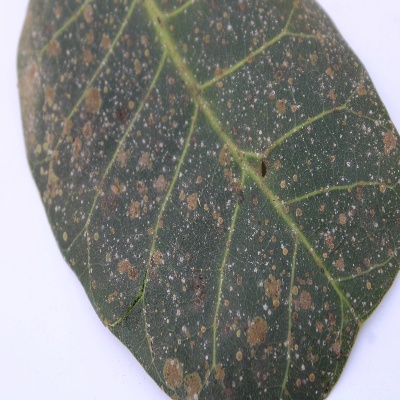
Crop: Cashew
Condition: red rust